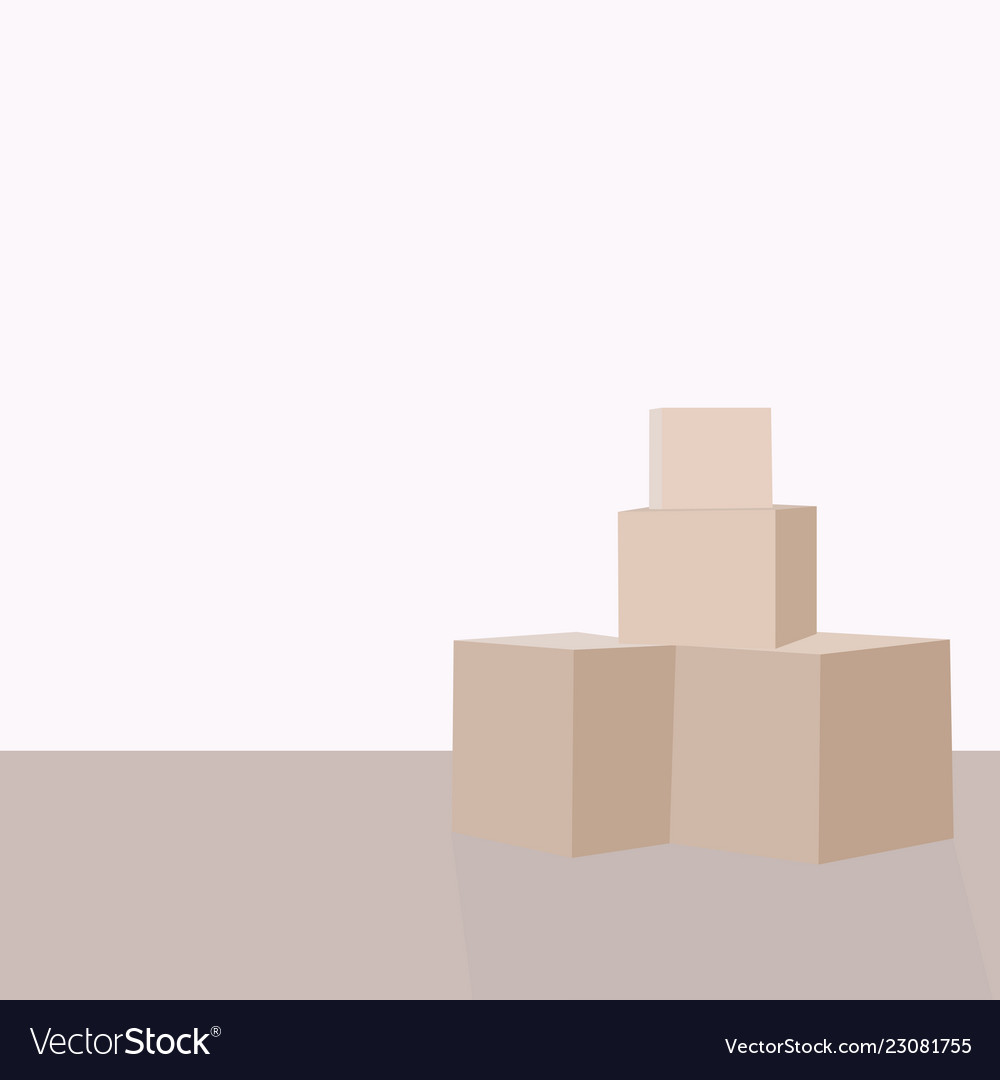
Label: cardboard